Toronto City Hall

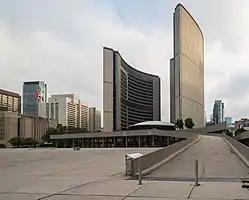
Exterior of Toronto City Hall from the southeast, 2017

The Toronto City Hall, or New City Hall, is the seat of the municipal government of Toronto, Ontario, Canada, and one of the city's most distinctive landmarks. Designed by Viljo Revell and engineered by Hannskarl Bandel, this example of Neo-Expressionist Modern architecture opened in 1965. The building is located adjacent to Nathan Phillips Square, a public square at the northwest intersection of Bay Street and Queen Street, that was designed and officially opened alongside Toronto City Hall.